Adaptive behavior (ecology)

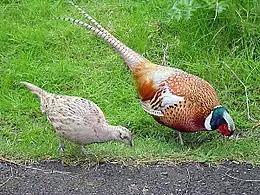
Common pheasants ("Phasianus colchicus") exhibit significant sexual dimorphism. The smaller pale bird to the left is female, while the larger more colorful bird on the right is male.

Many species have the ability to adapt through learning. Organisms will often learn through various psychological and cognitive processes, such as operant and classical conditioning and discrimination memory. This learning process allows organisms to modify their behavior to survive in unpredictable environments. Organisms begin as naive individuals and learning allows them to obtain the knowledge they need to adapt and survive. A learned adaptive behavior must have a psychological, as well as a biological, component; without the integration of these two disciplines, behavioral adaptation cannot occur.